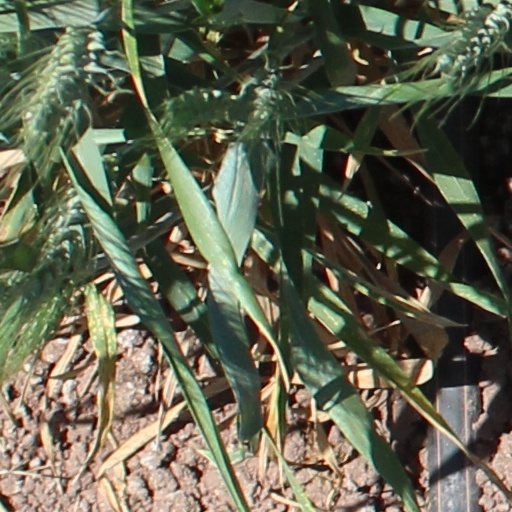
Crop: wheat